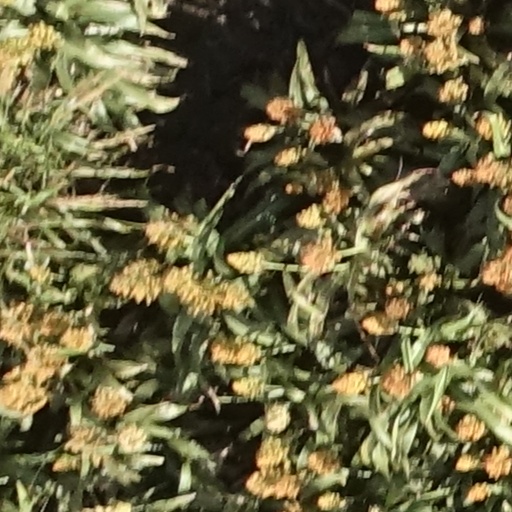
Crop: sorghum